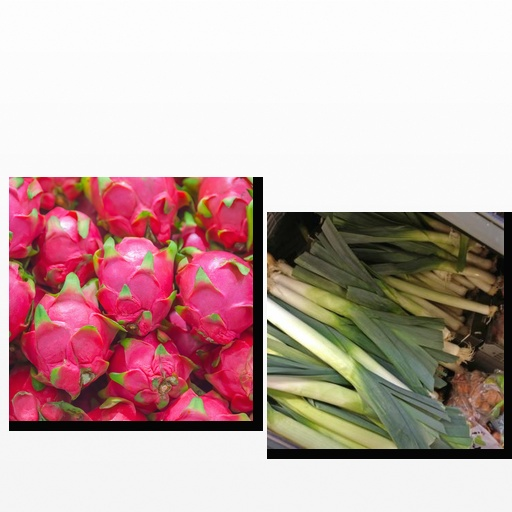
Food items: leek, dragon_fruit